Fort Apache Historic Park

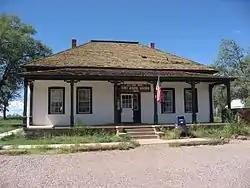
The former 1876 adjutant's office, now the Fort Apache Post Office

Fort Apache Historic Park (Tł’óghagai in Apache) is a tribal historic park of the White Mountain Apache, located at the former site of Fort Apache on the Fort Apache Indian Reservation. The park interprets the rich and troubled history of relations between the Apache and other Native American tribes at the fort, which was converted into a Bureau of Indian Affairs boarding school after its military use ended. The park, which covers of the former fort and school, as well as a nearby military cemetery, form the National Historic Landmark Fort Apache and Theodore Roosevelt School historic district.